Canadian Mental Health Association

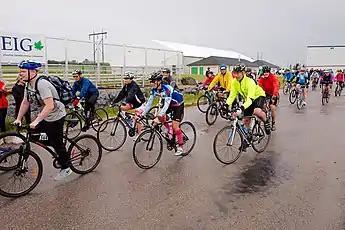
Canadian Mental Health Association's third annual Ride Don't Hide community bike ride & fundraising event in Calgary, June 2016

Peer Support Canada is an organization which specializes in connecting certified people who have experienced and beaten mental health issues with current sufferers. The group also offers a certification, a three-phase program where individuals are assessed and verified based on the national Standards of Practice regarding the knowledge and skills necessary to assist those with mental health challenges. The organization has 9 certification committee members and 13 peer support members who provide as a contributor to the recovery process.